Higher-Order Perl

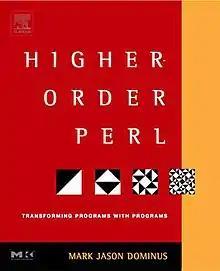
The cover of "Higher-Order Perl"

Higher-Order Perl: Transforming Programs with Programs is a book about the Perl programming language written by Mark Jason Dominus with the goal to teach Perl programmers with a strong C and Unix background how to use techniques with roots in functional programming languages like Lisp that are available in Perl as well.